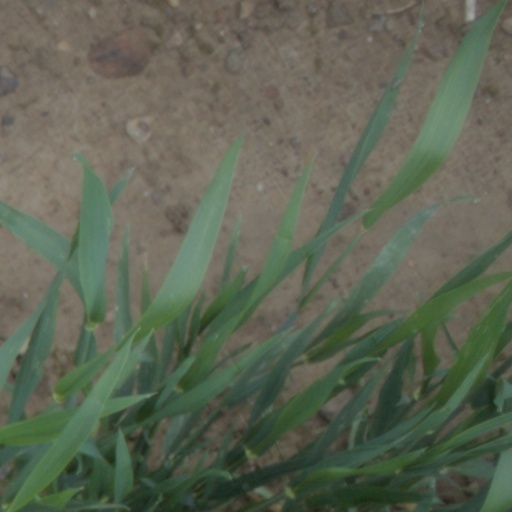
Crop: wheat